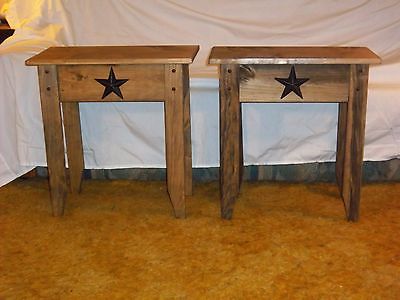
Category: table